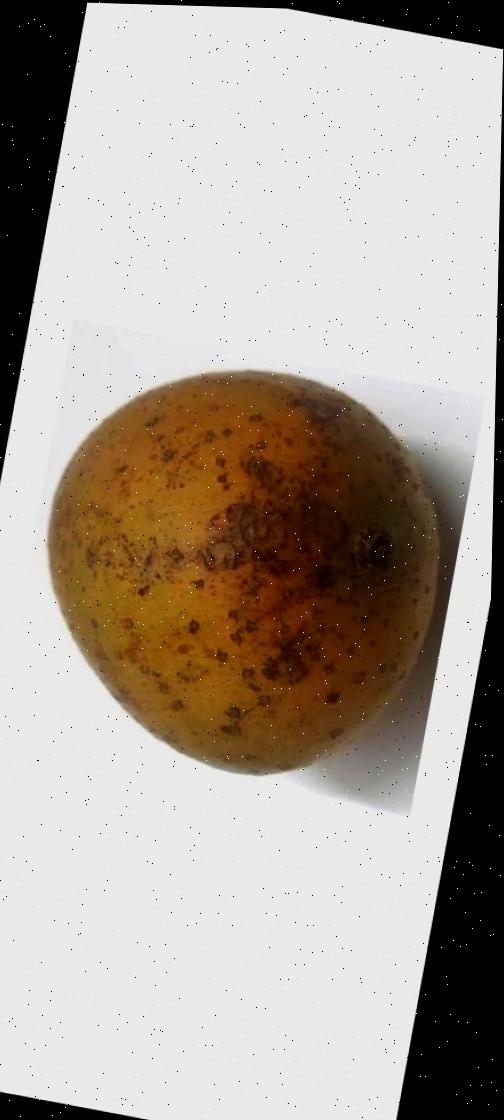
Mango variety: Gourmoti